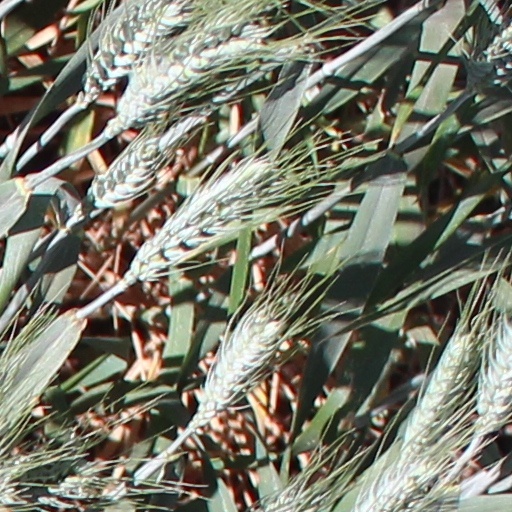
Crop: wheat